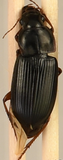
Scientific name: Harpalus pensylvanicus
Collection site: Konza Prairie Agroecosystem NEON (KONA), plot KONA_001